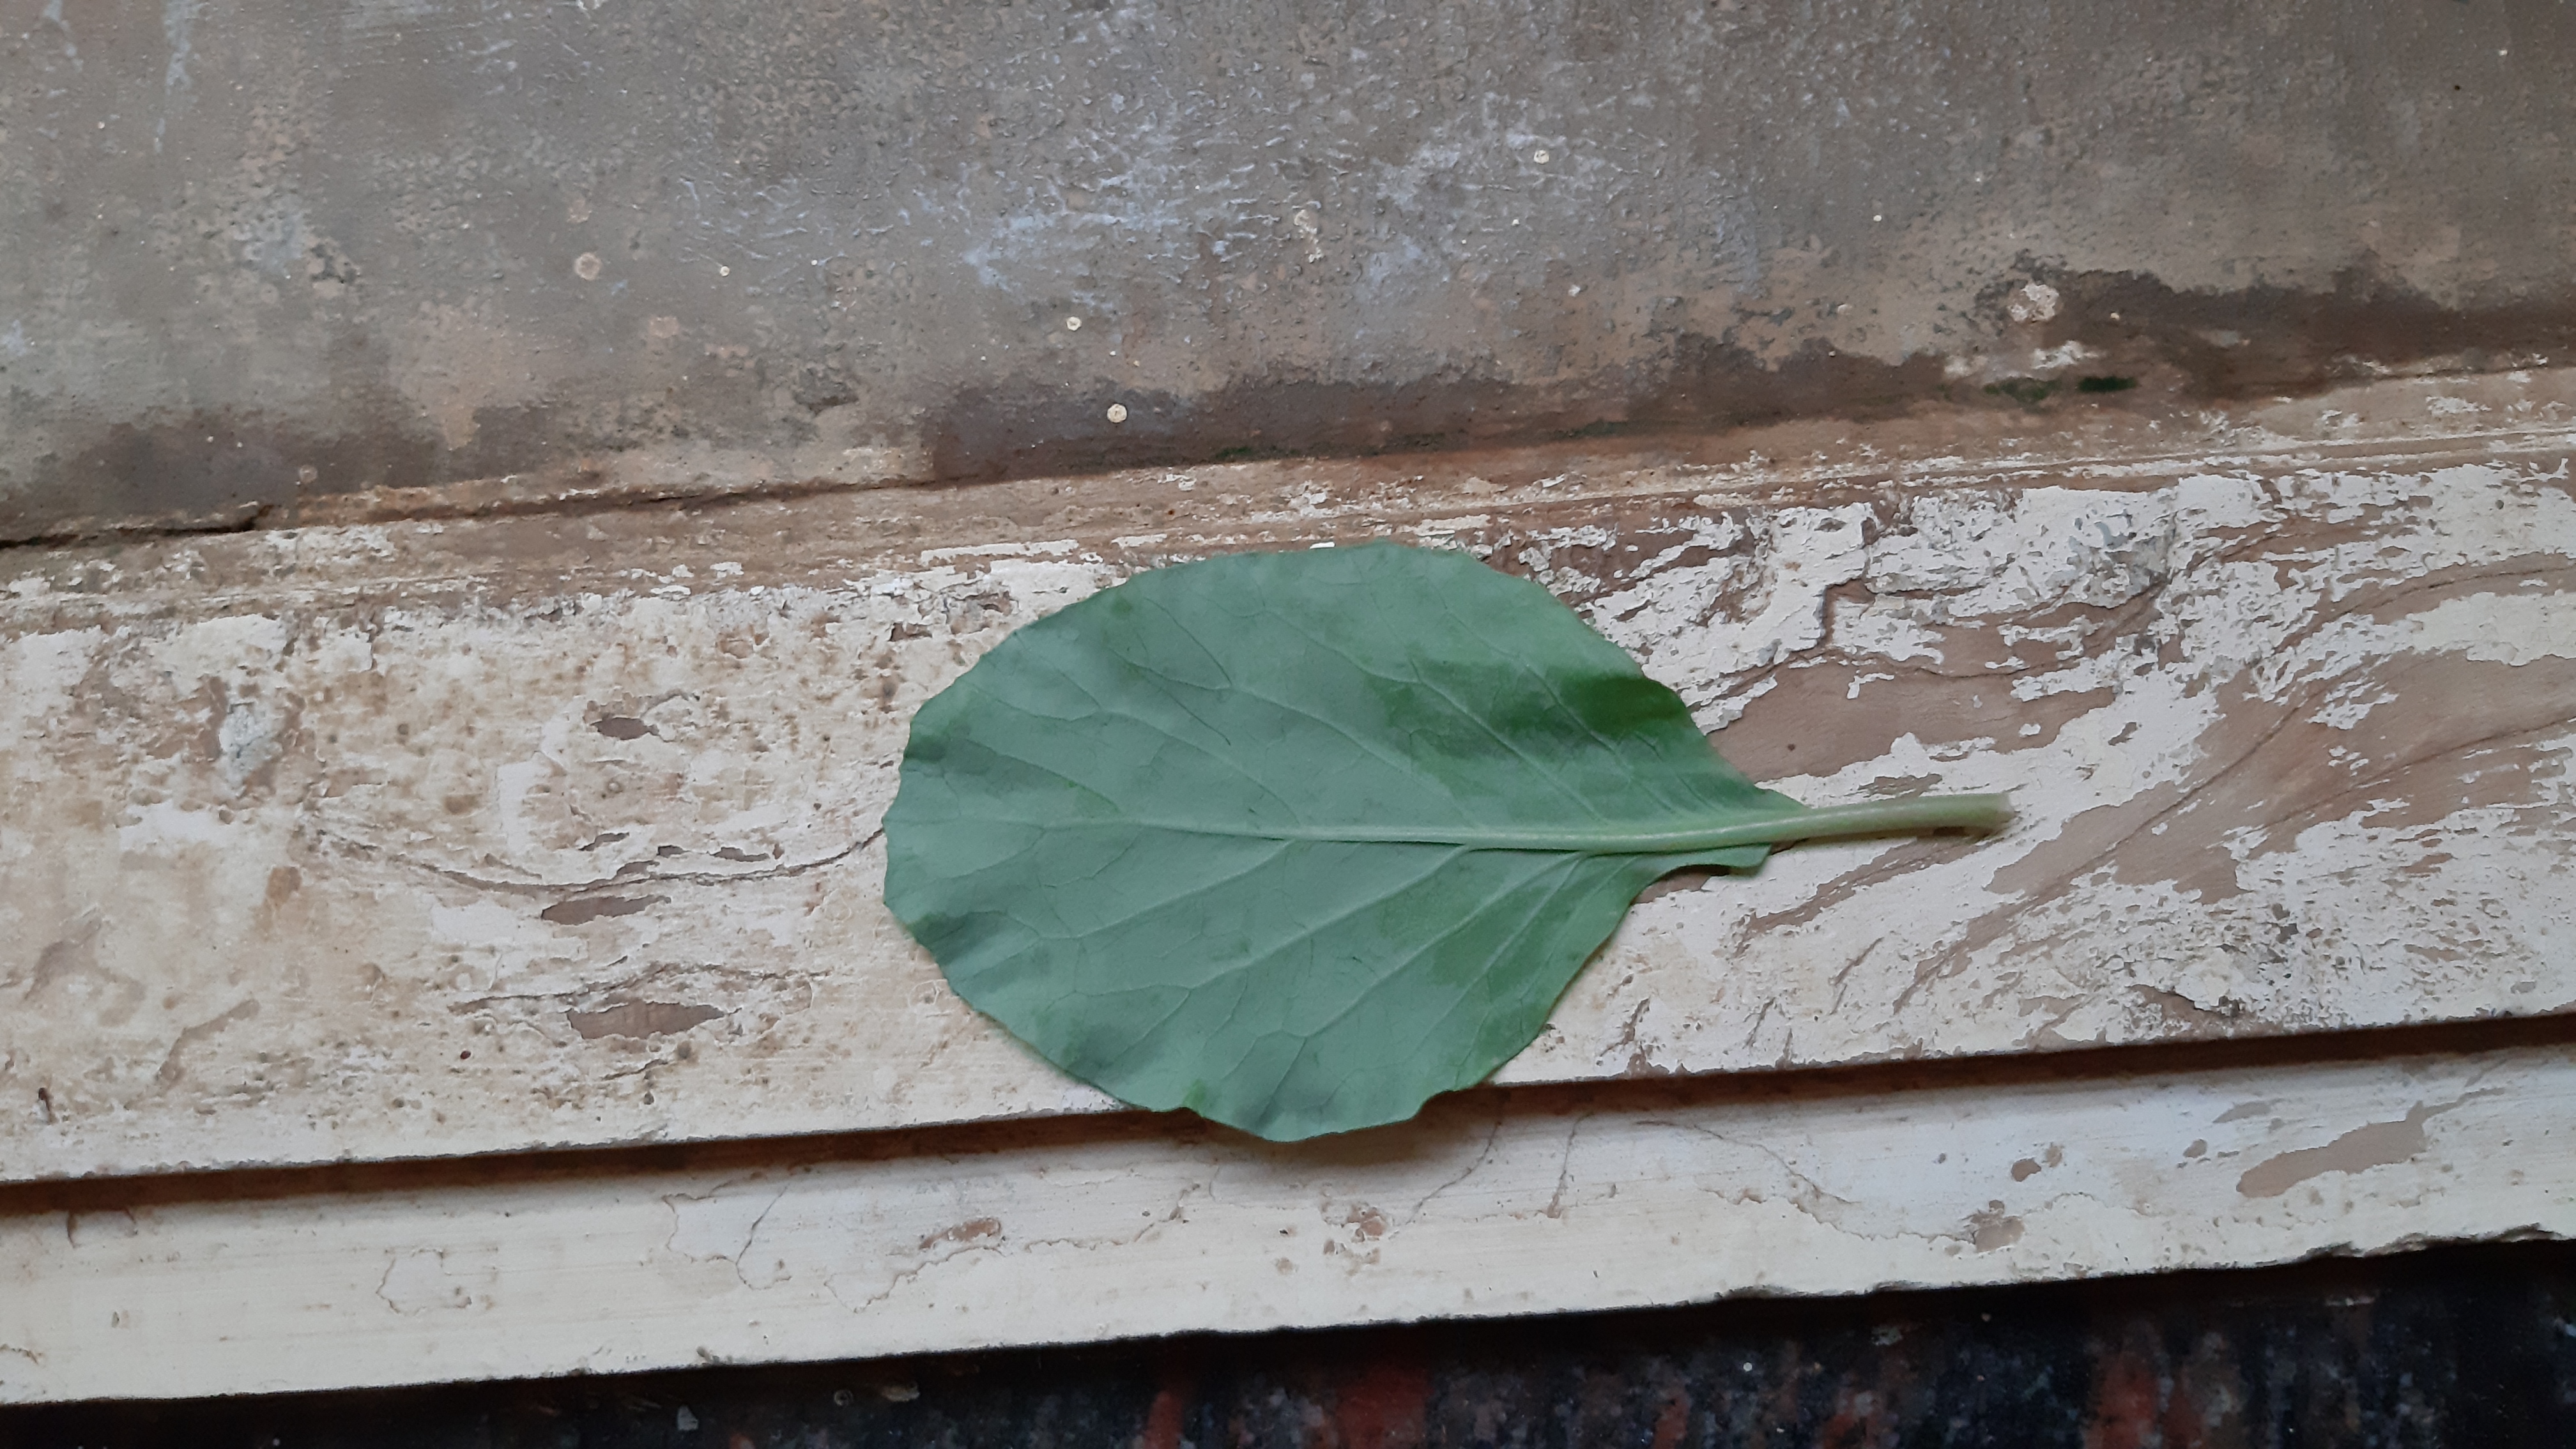
Plant: Kohlrabi